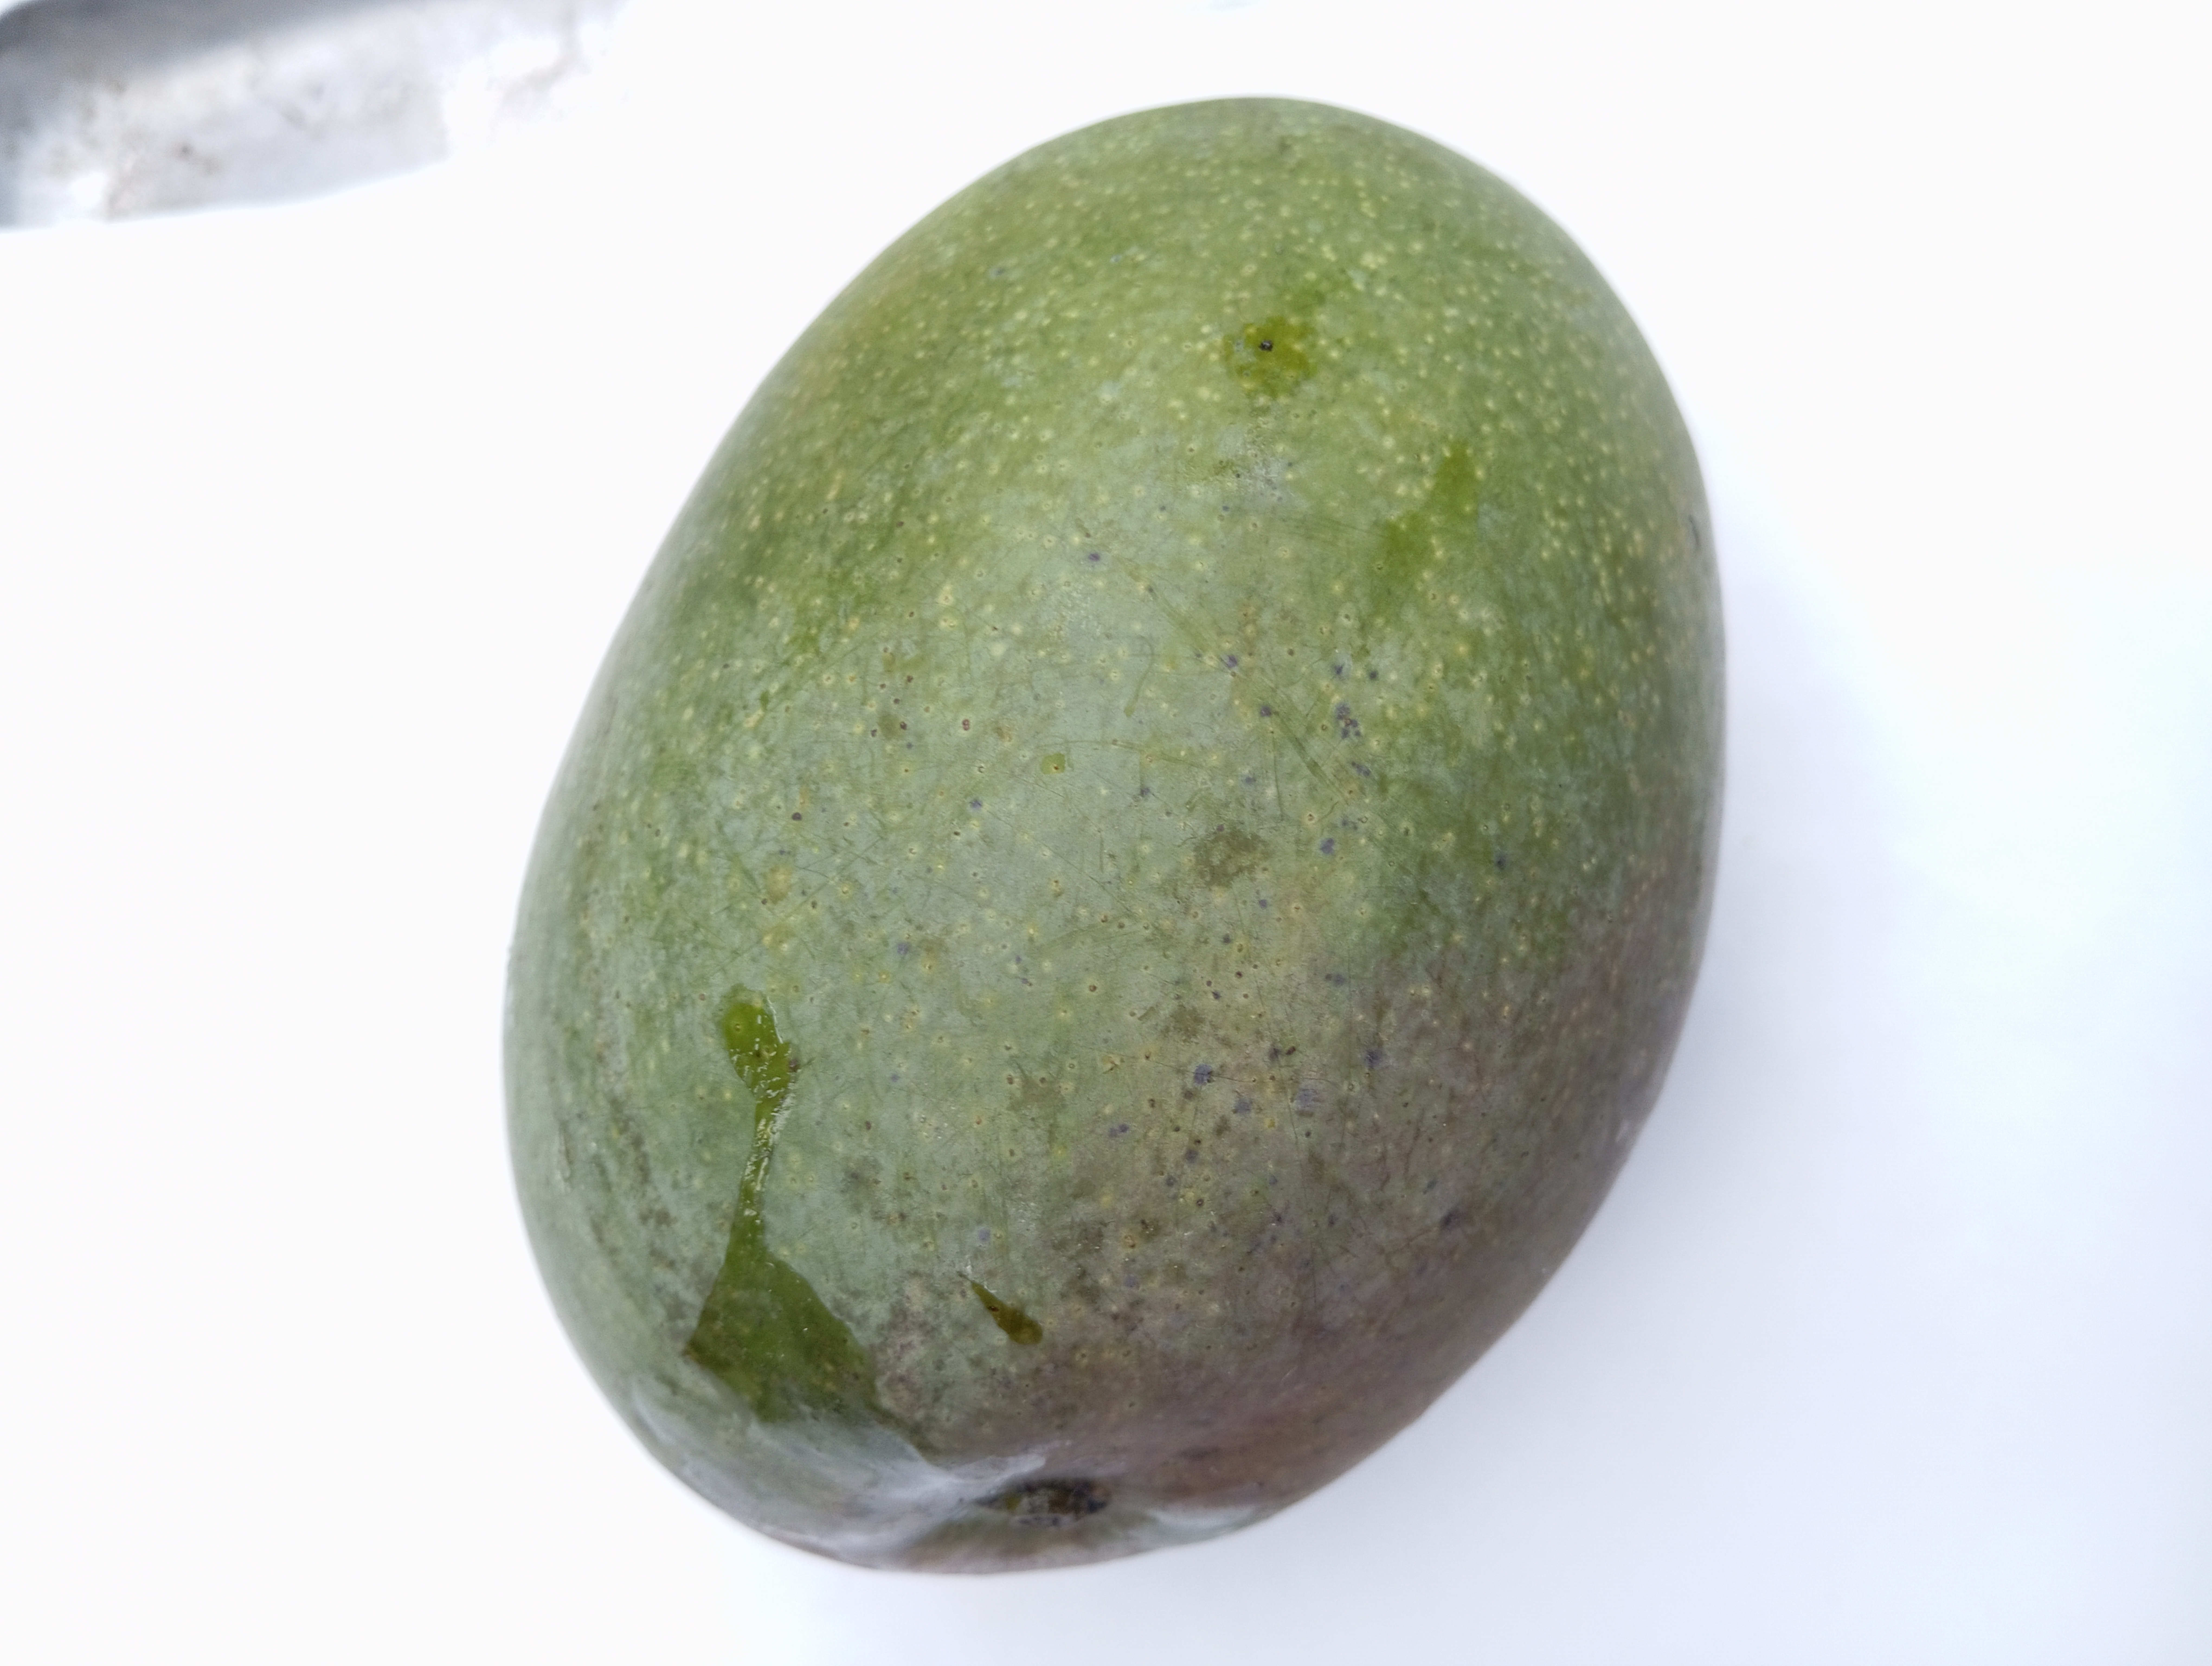
Mango variety: Bari 4